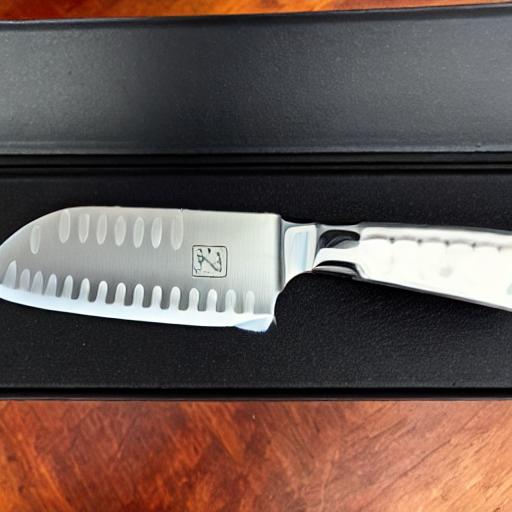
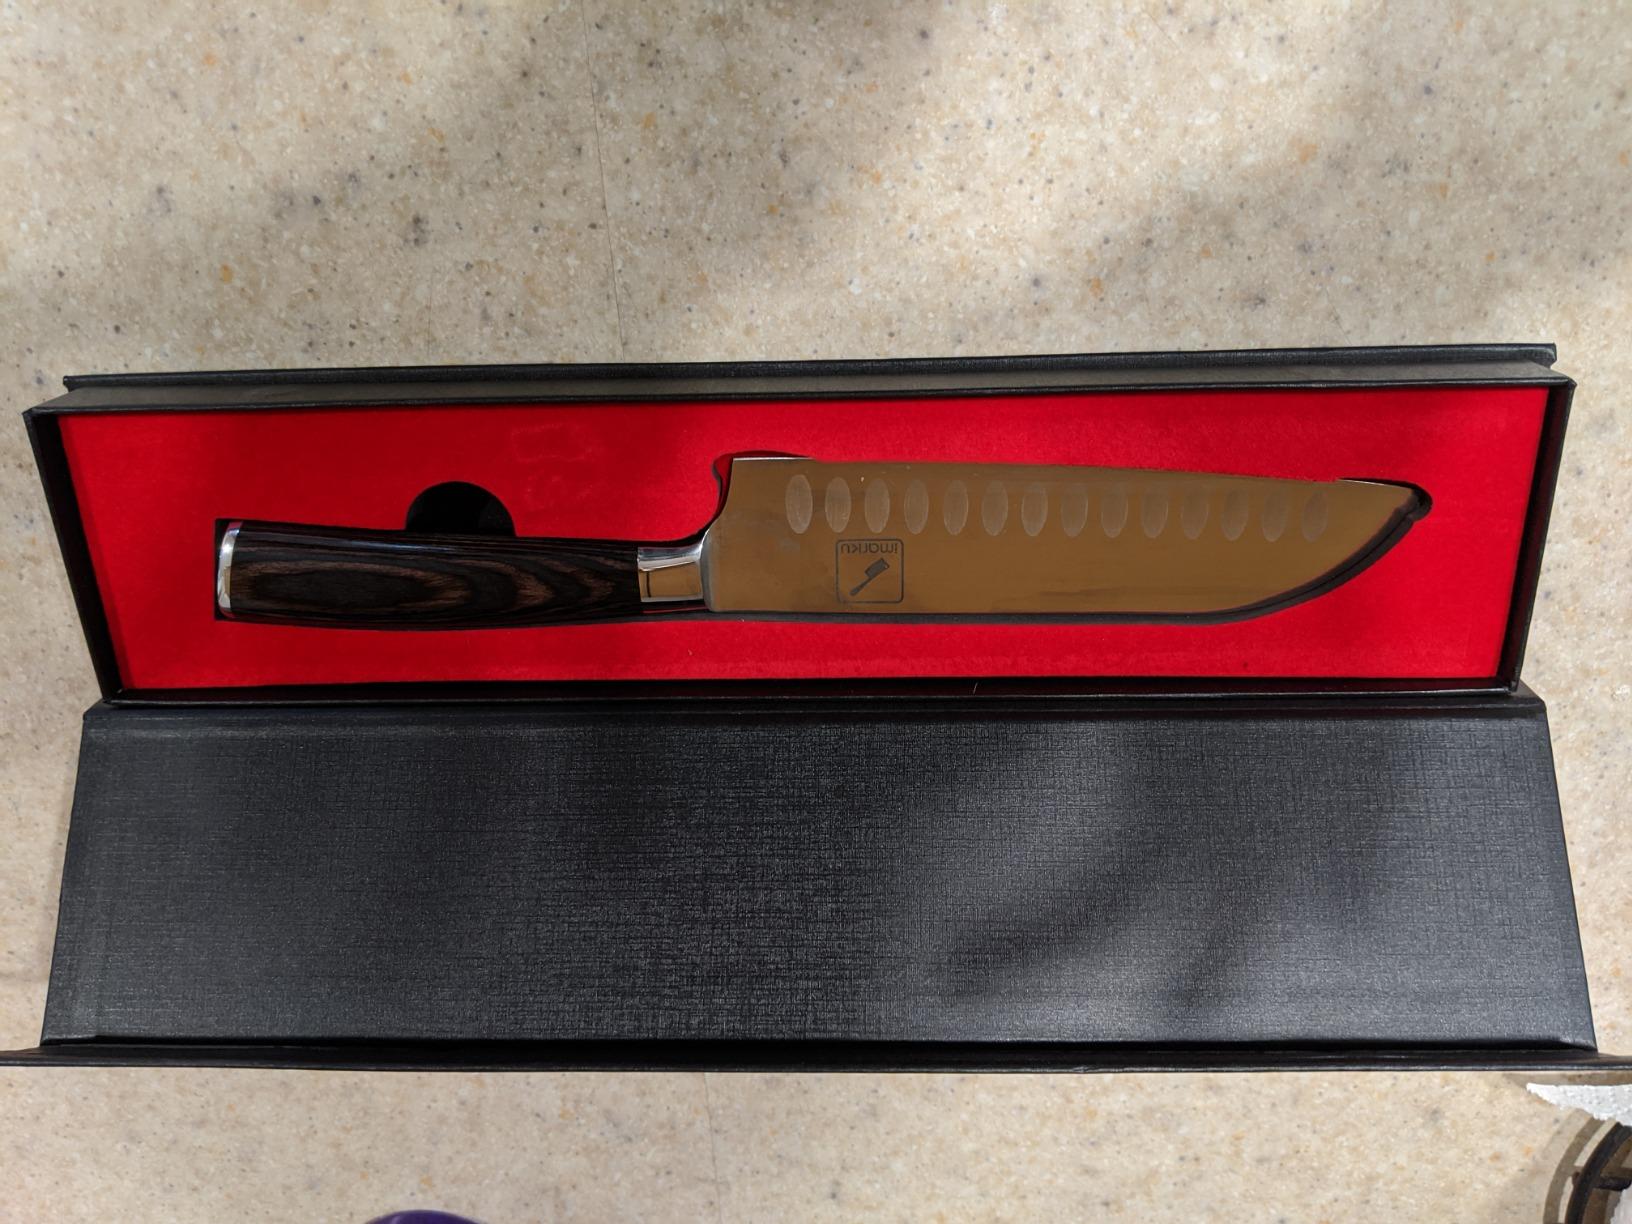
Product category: items_knife
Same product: no